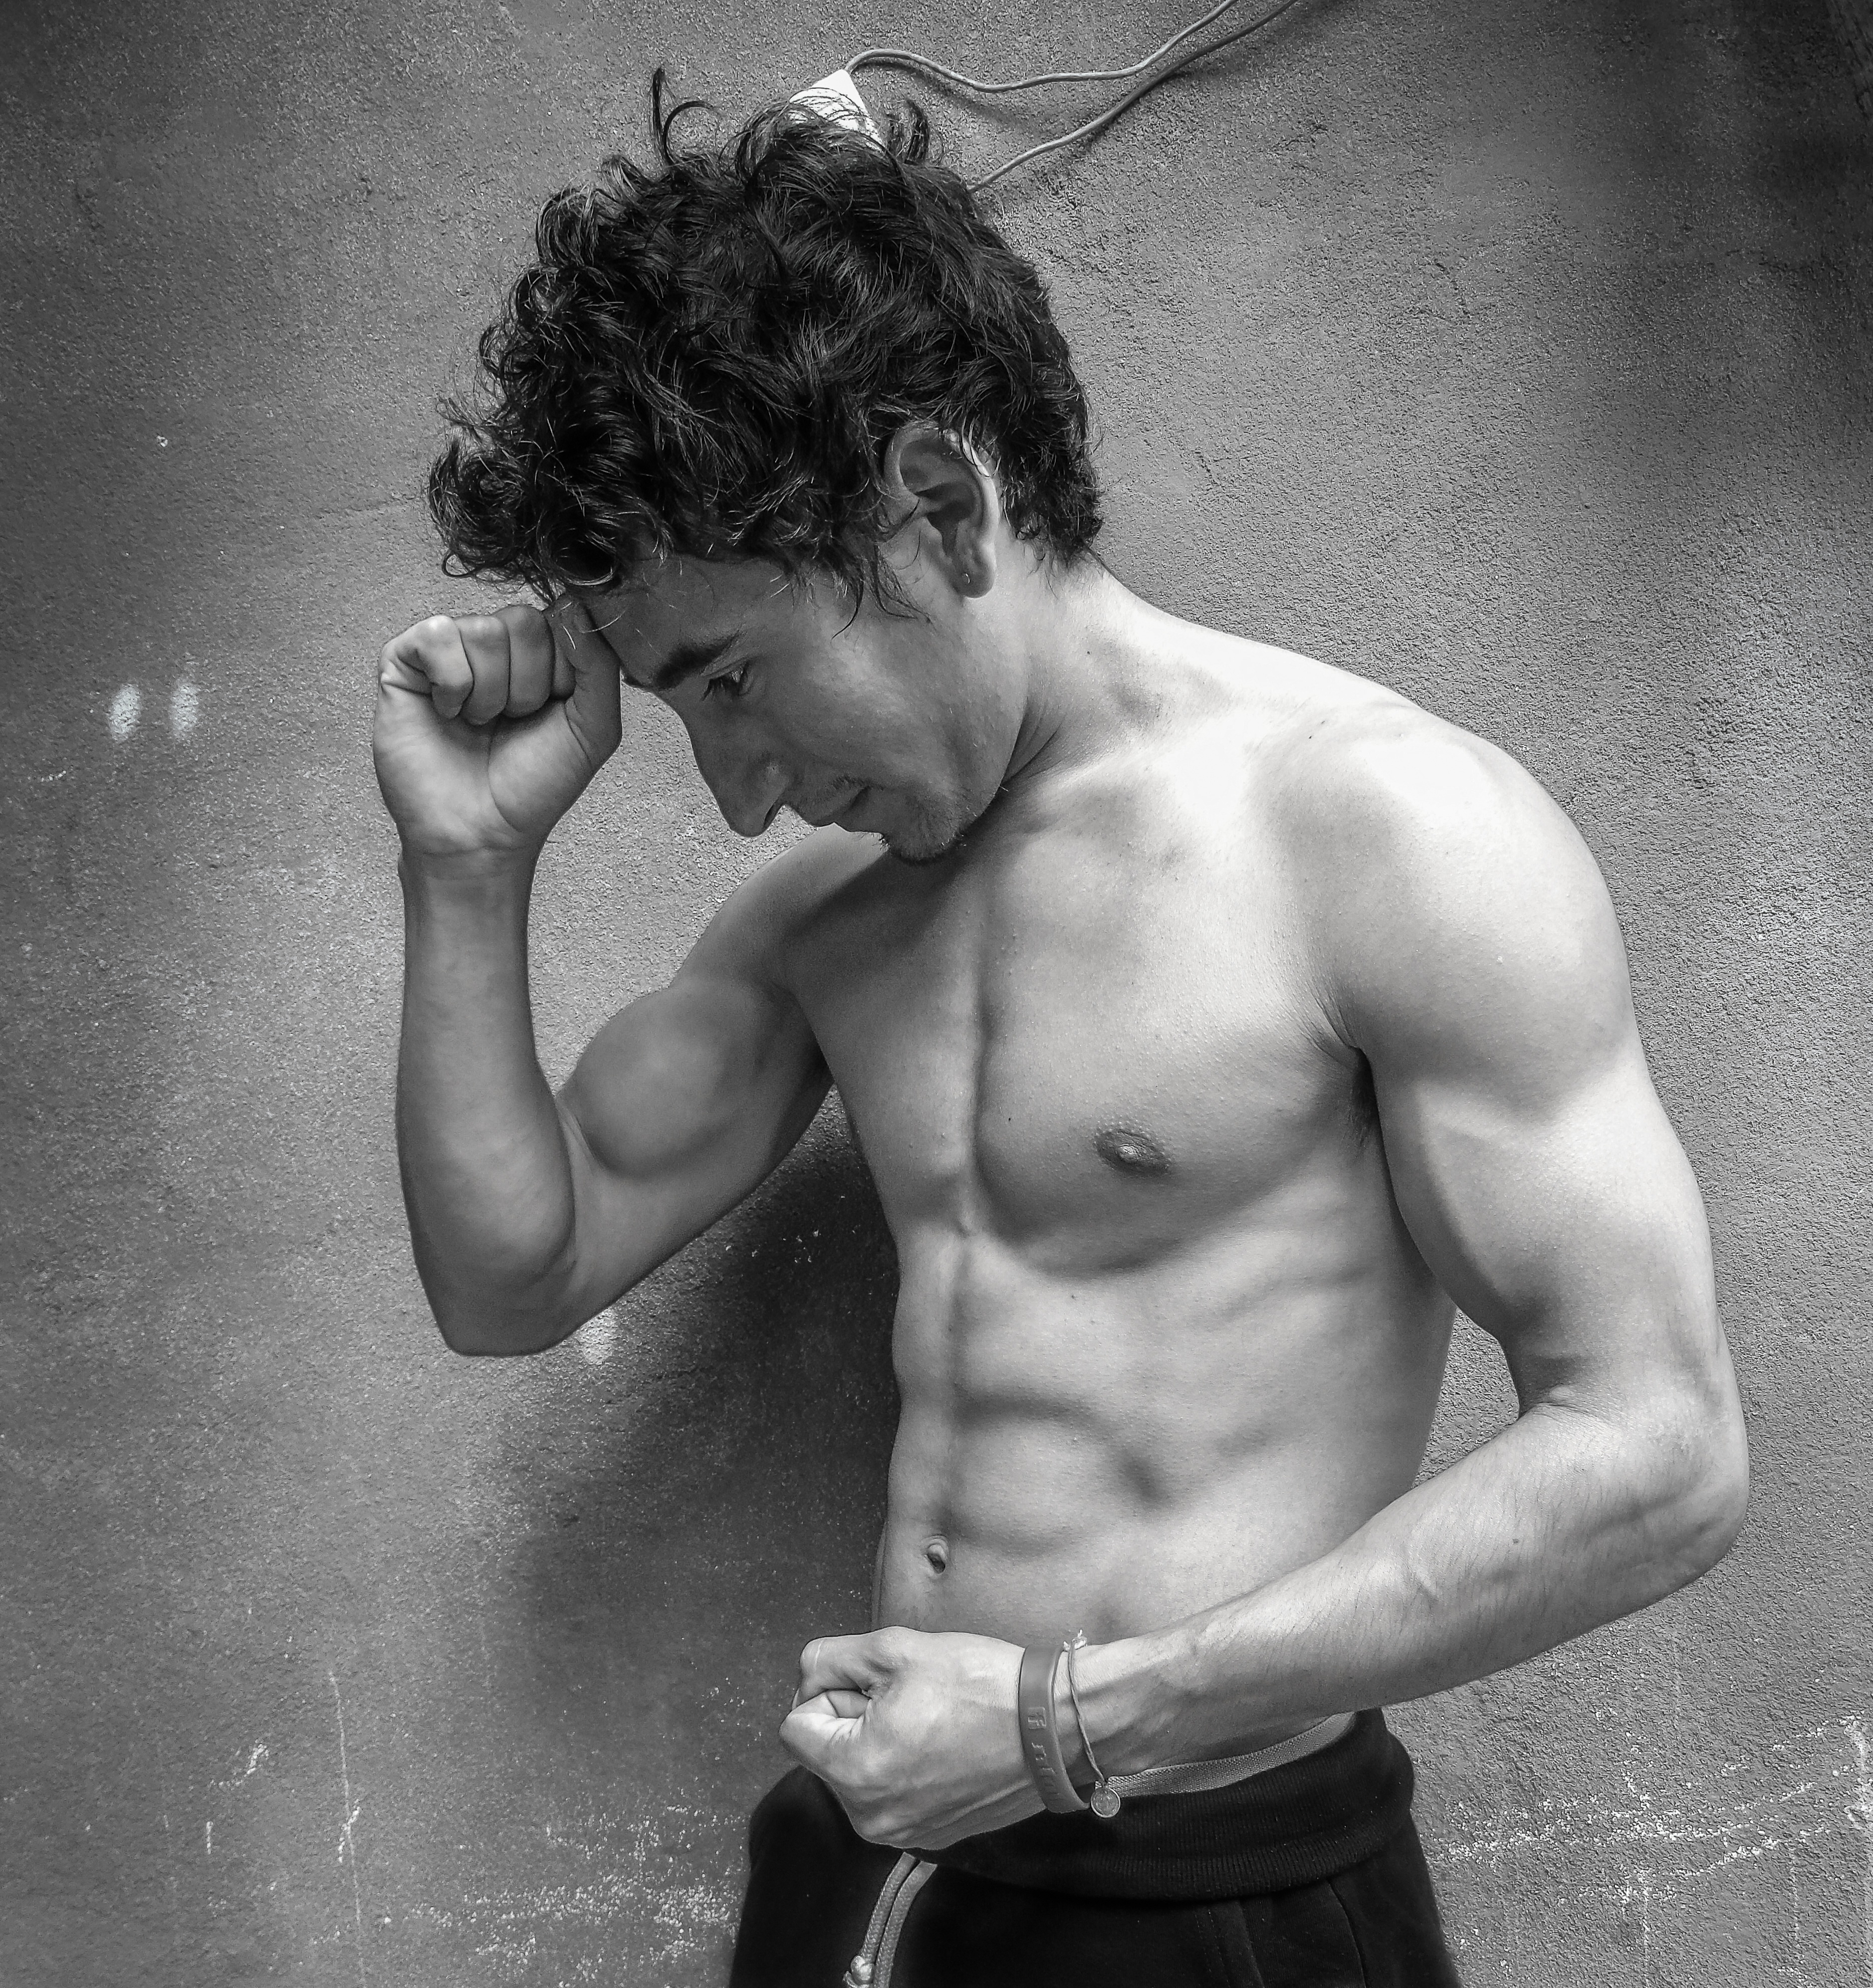
man, person, black and white, white, photography, boy, male, portrait, model, young, black, monochrome, arm, smile, muscle, chest, face, back, beauty, sexy, bodybuilding, teen, monochrome photography, barechestedness